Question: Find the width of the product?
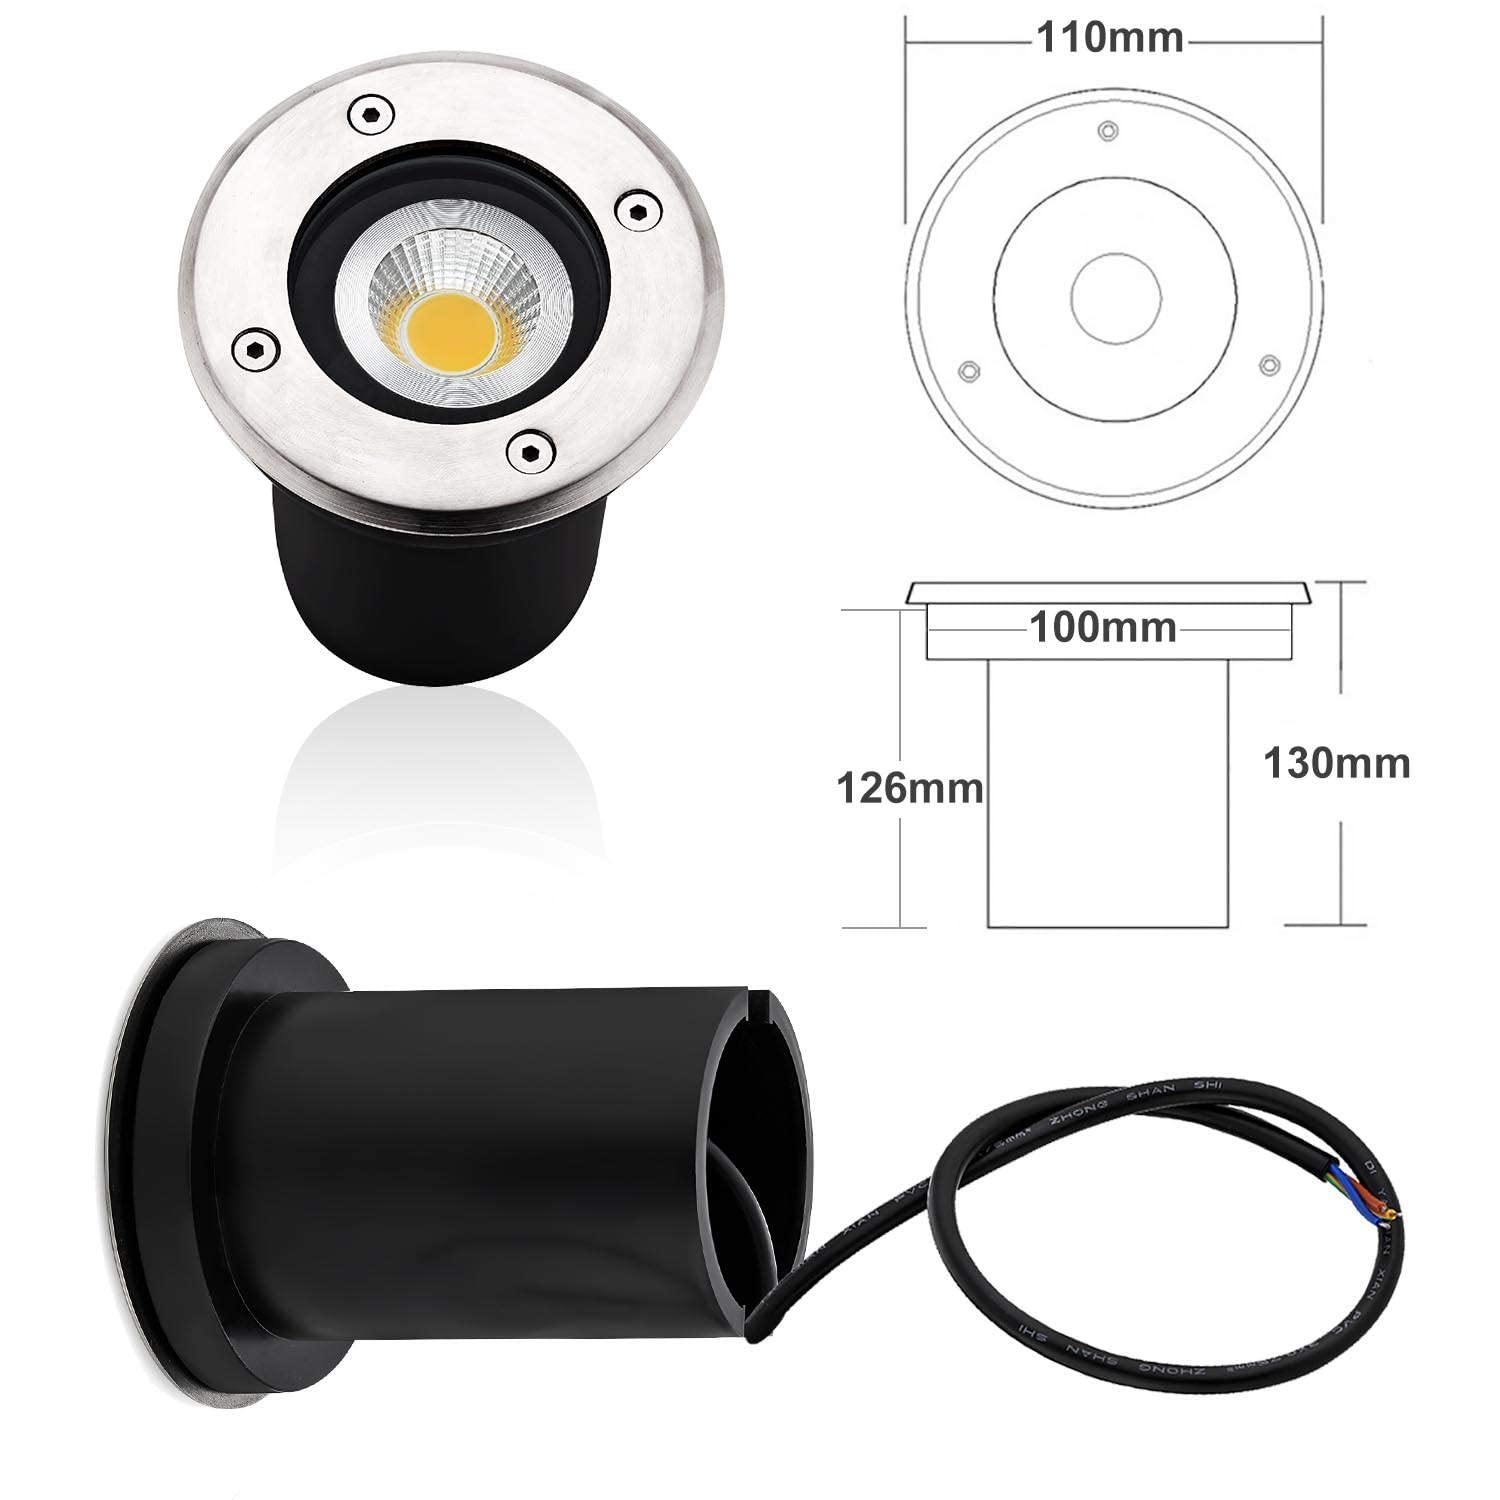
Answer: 100.0 millimetre